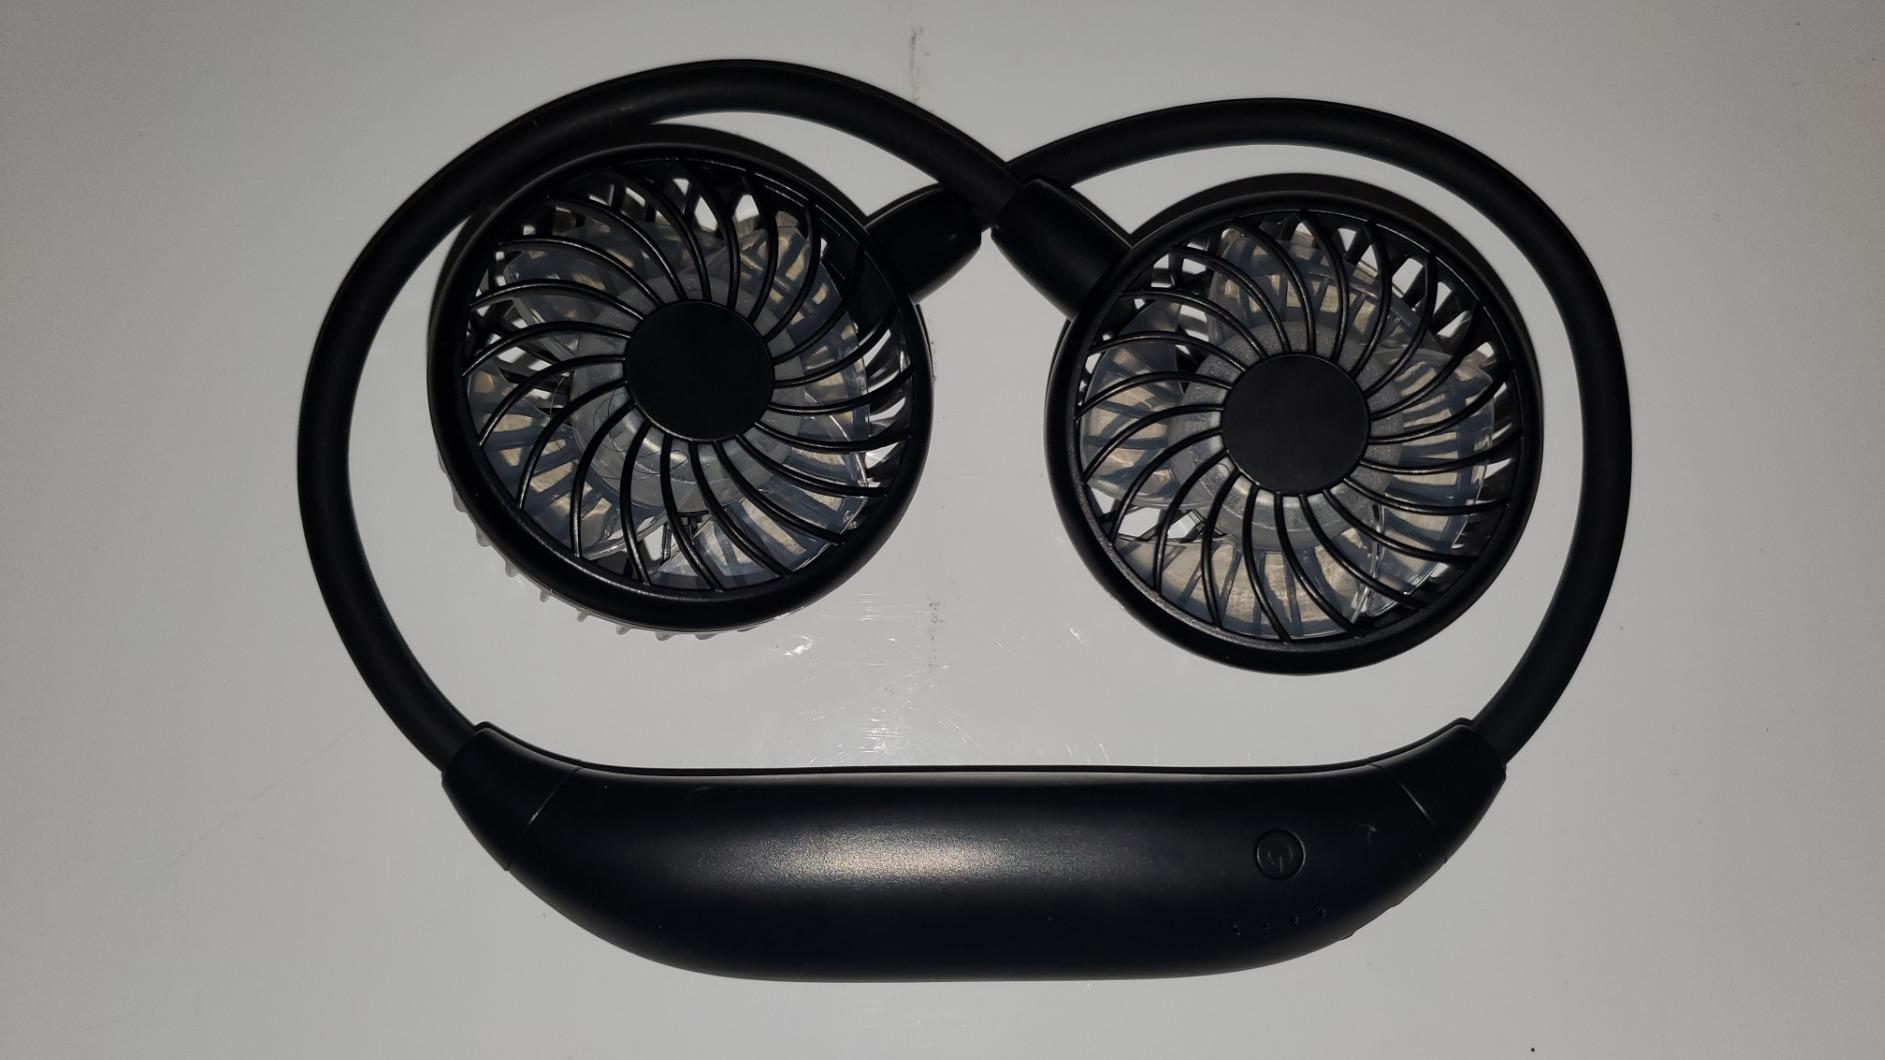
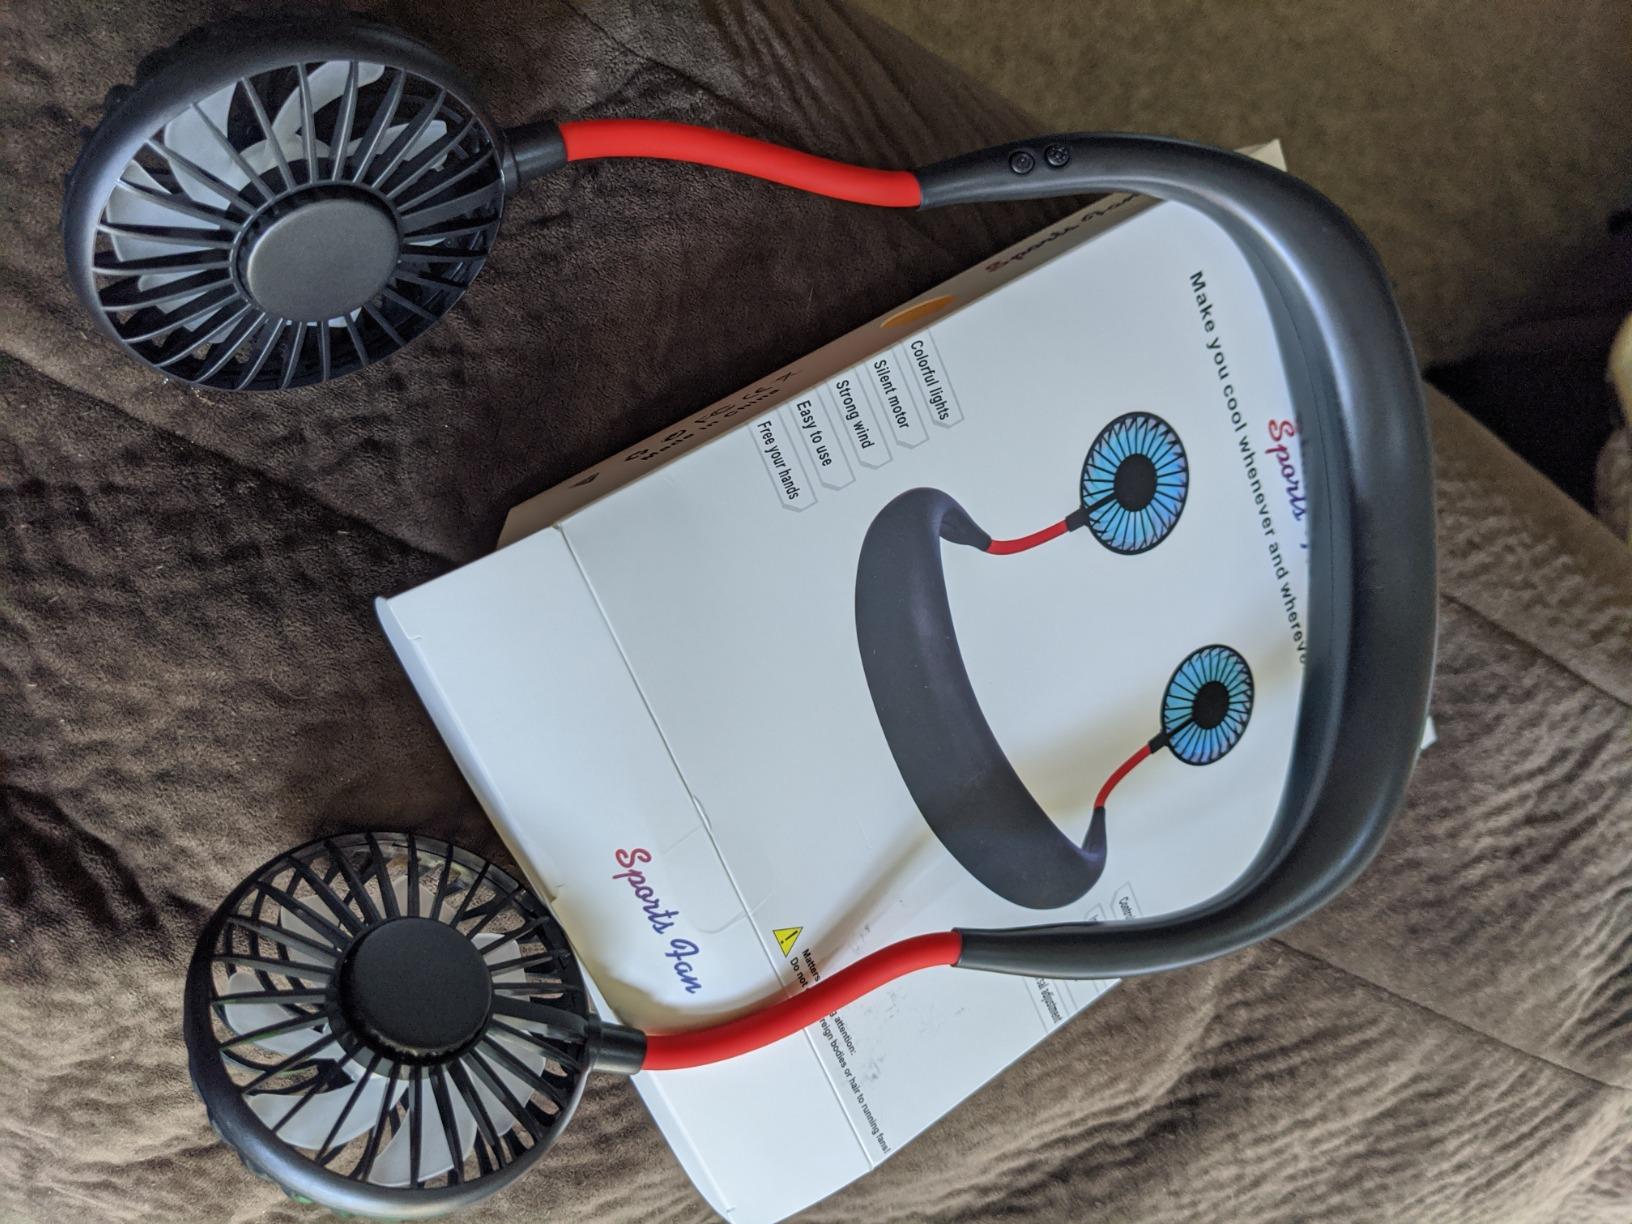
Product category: fan
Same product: no